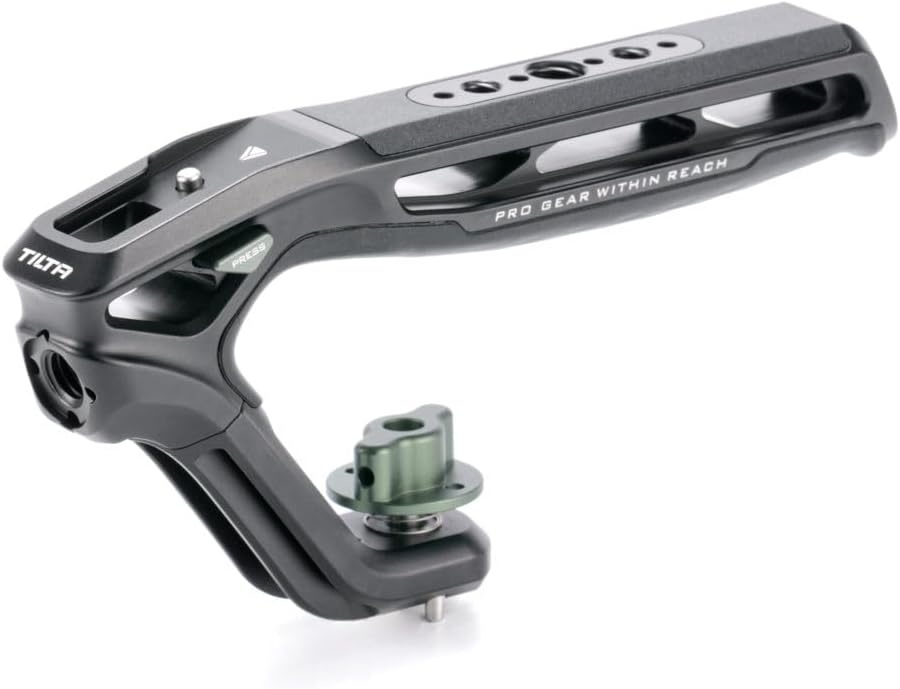
Tilta Xeno Top Handle for Filmmakers & Cameras- Black | Aluminum Alloy and Silicone Build | 1/4″-20 Threads w/Locating Points | Safety Release Pin | Comfortable Handling (1/4"-20 w/Locating Pins)
Overview Color : Black Brand : Tilta Compatible Devices : Camera Maximum Weight Recommendation : 14.1 Ounces Folded Size : 6 x 3.5 x 3.5 inches UPC : 810076277943 Global Trade Identification Number : 00810076277943 About this item [1/4″-20 and 3/8″-16 Threads w/ Locating Points] – Designed for maximum versatility, the Tilta Xeno Top Handle features dual 1/4″-20 and 3/8″-16 threaded mounts with locating points, ensuring secure, anti-twist attachment to various camera cages and rigs. Ideal for heavy setups and dynamic shooting. [Mount Accessories] - The handle features numerous mounting points for additional accessories such as 1/4″-20 and 3/8″-16 threads with locating points. [Silicone Grip] - The handle itself features a large silicone padded grip which makes operating or handling more comfortable and secure. [Extended Grip] - Provides Comfortable Handling via Updated Design with Improved Clearance [Lightweight & Durable] - Aluminum Alloy and Silicone Construction. Choose from Black or Titanium Gray finishes. [Available Mounts] Choose from NATO, 1/4"-20, Cold Shoe, or Dual 1/4"-20 mounts to attach the Xeno Top Handle to a wide range of cages
Brand: Tilta
Category: Cameras & Optics > Camera & Optic Accessories > Camera Parts & Accessories > Camera Grips > Hand Grips